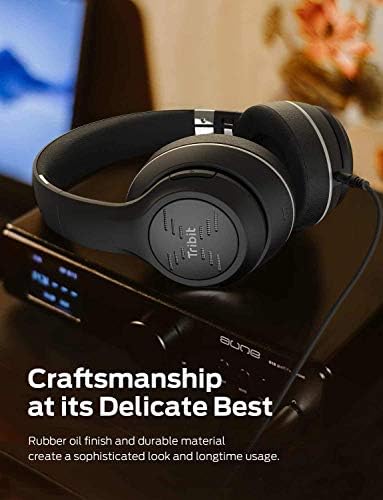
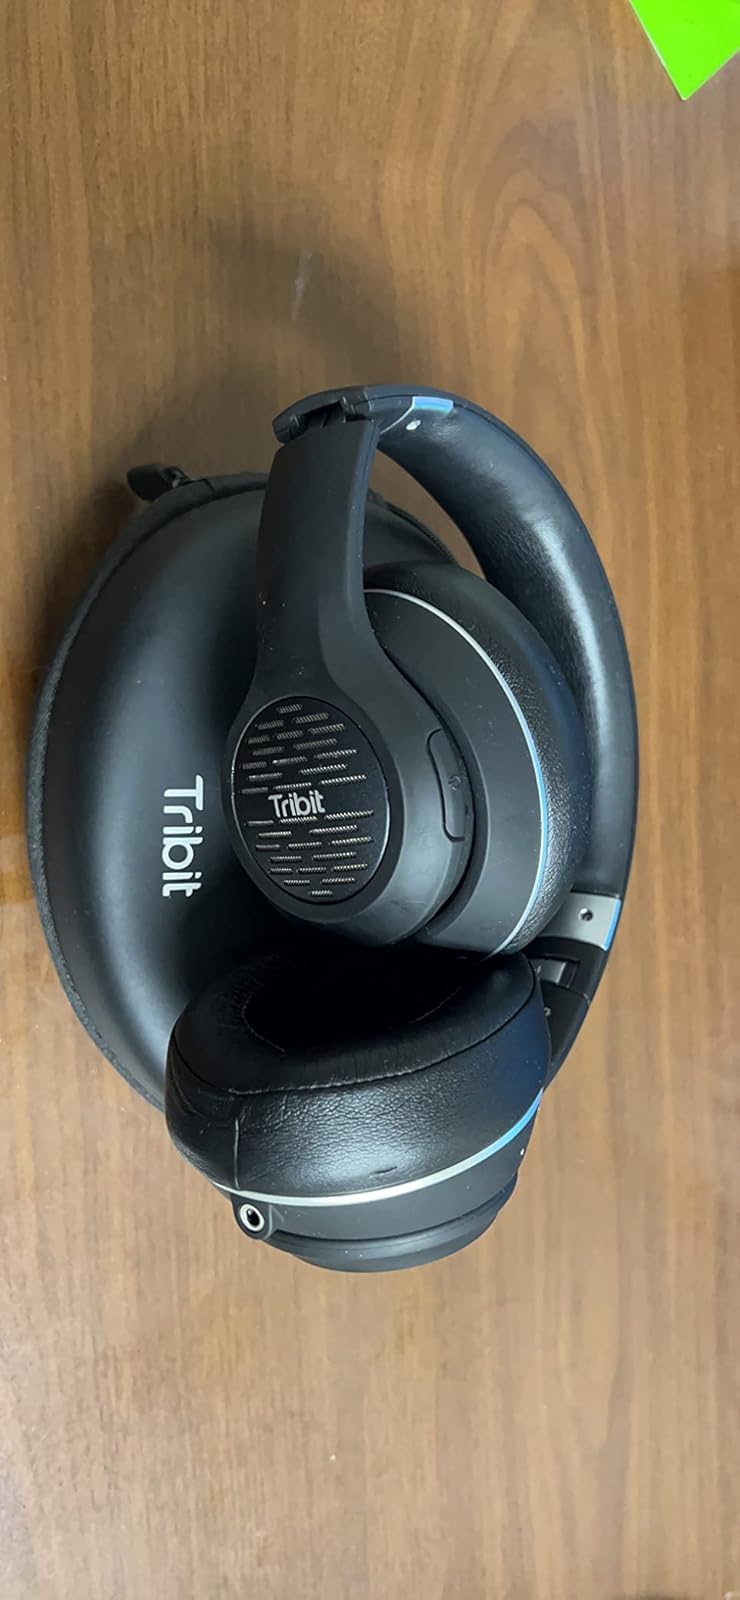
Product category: headphones
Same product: yes